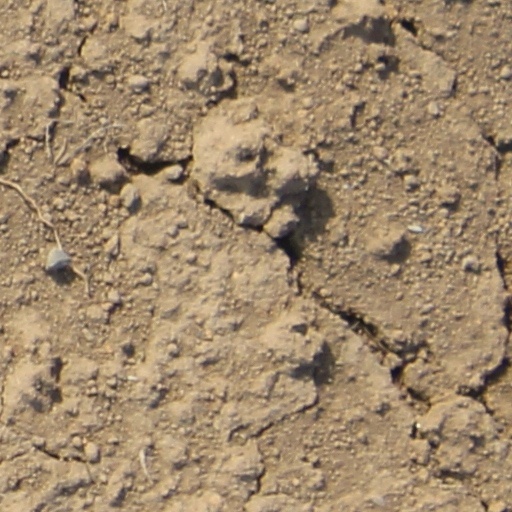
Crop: wheat